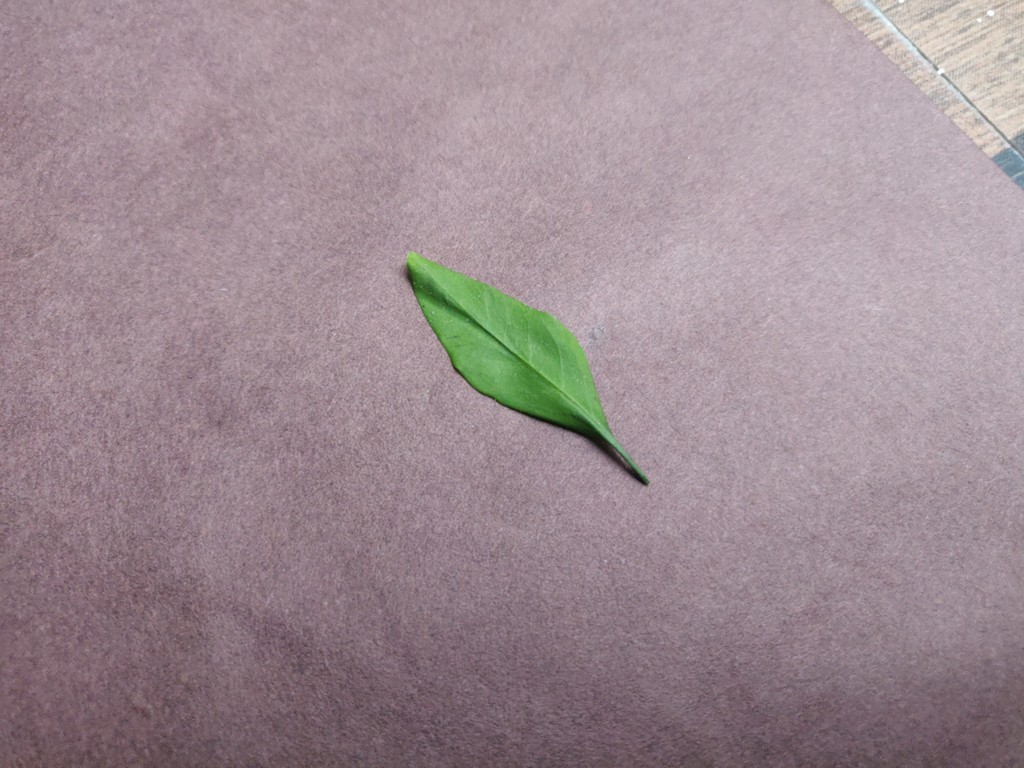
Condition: Healthy
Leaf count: single
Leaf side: front